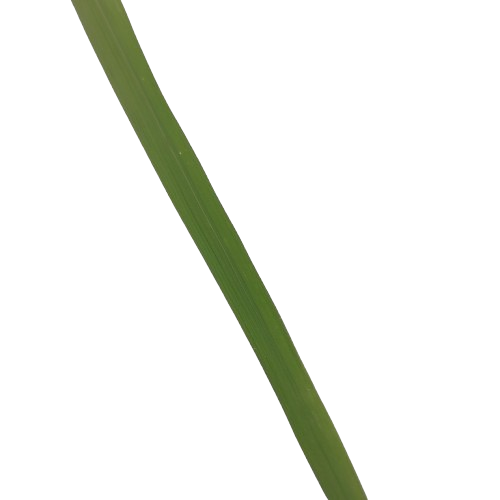
Label: Healthy